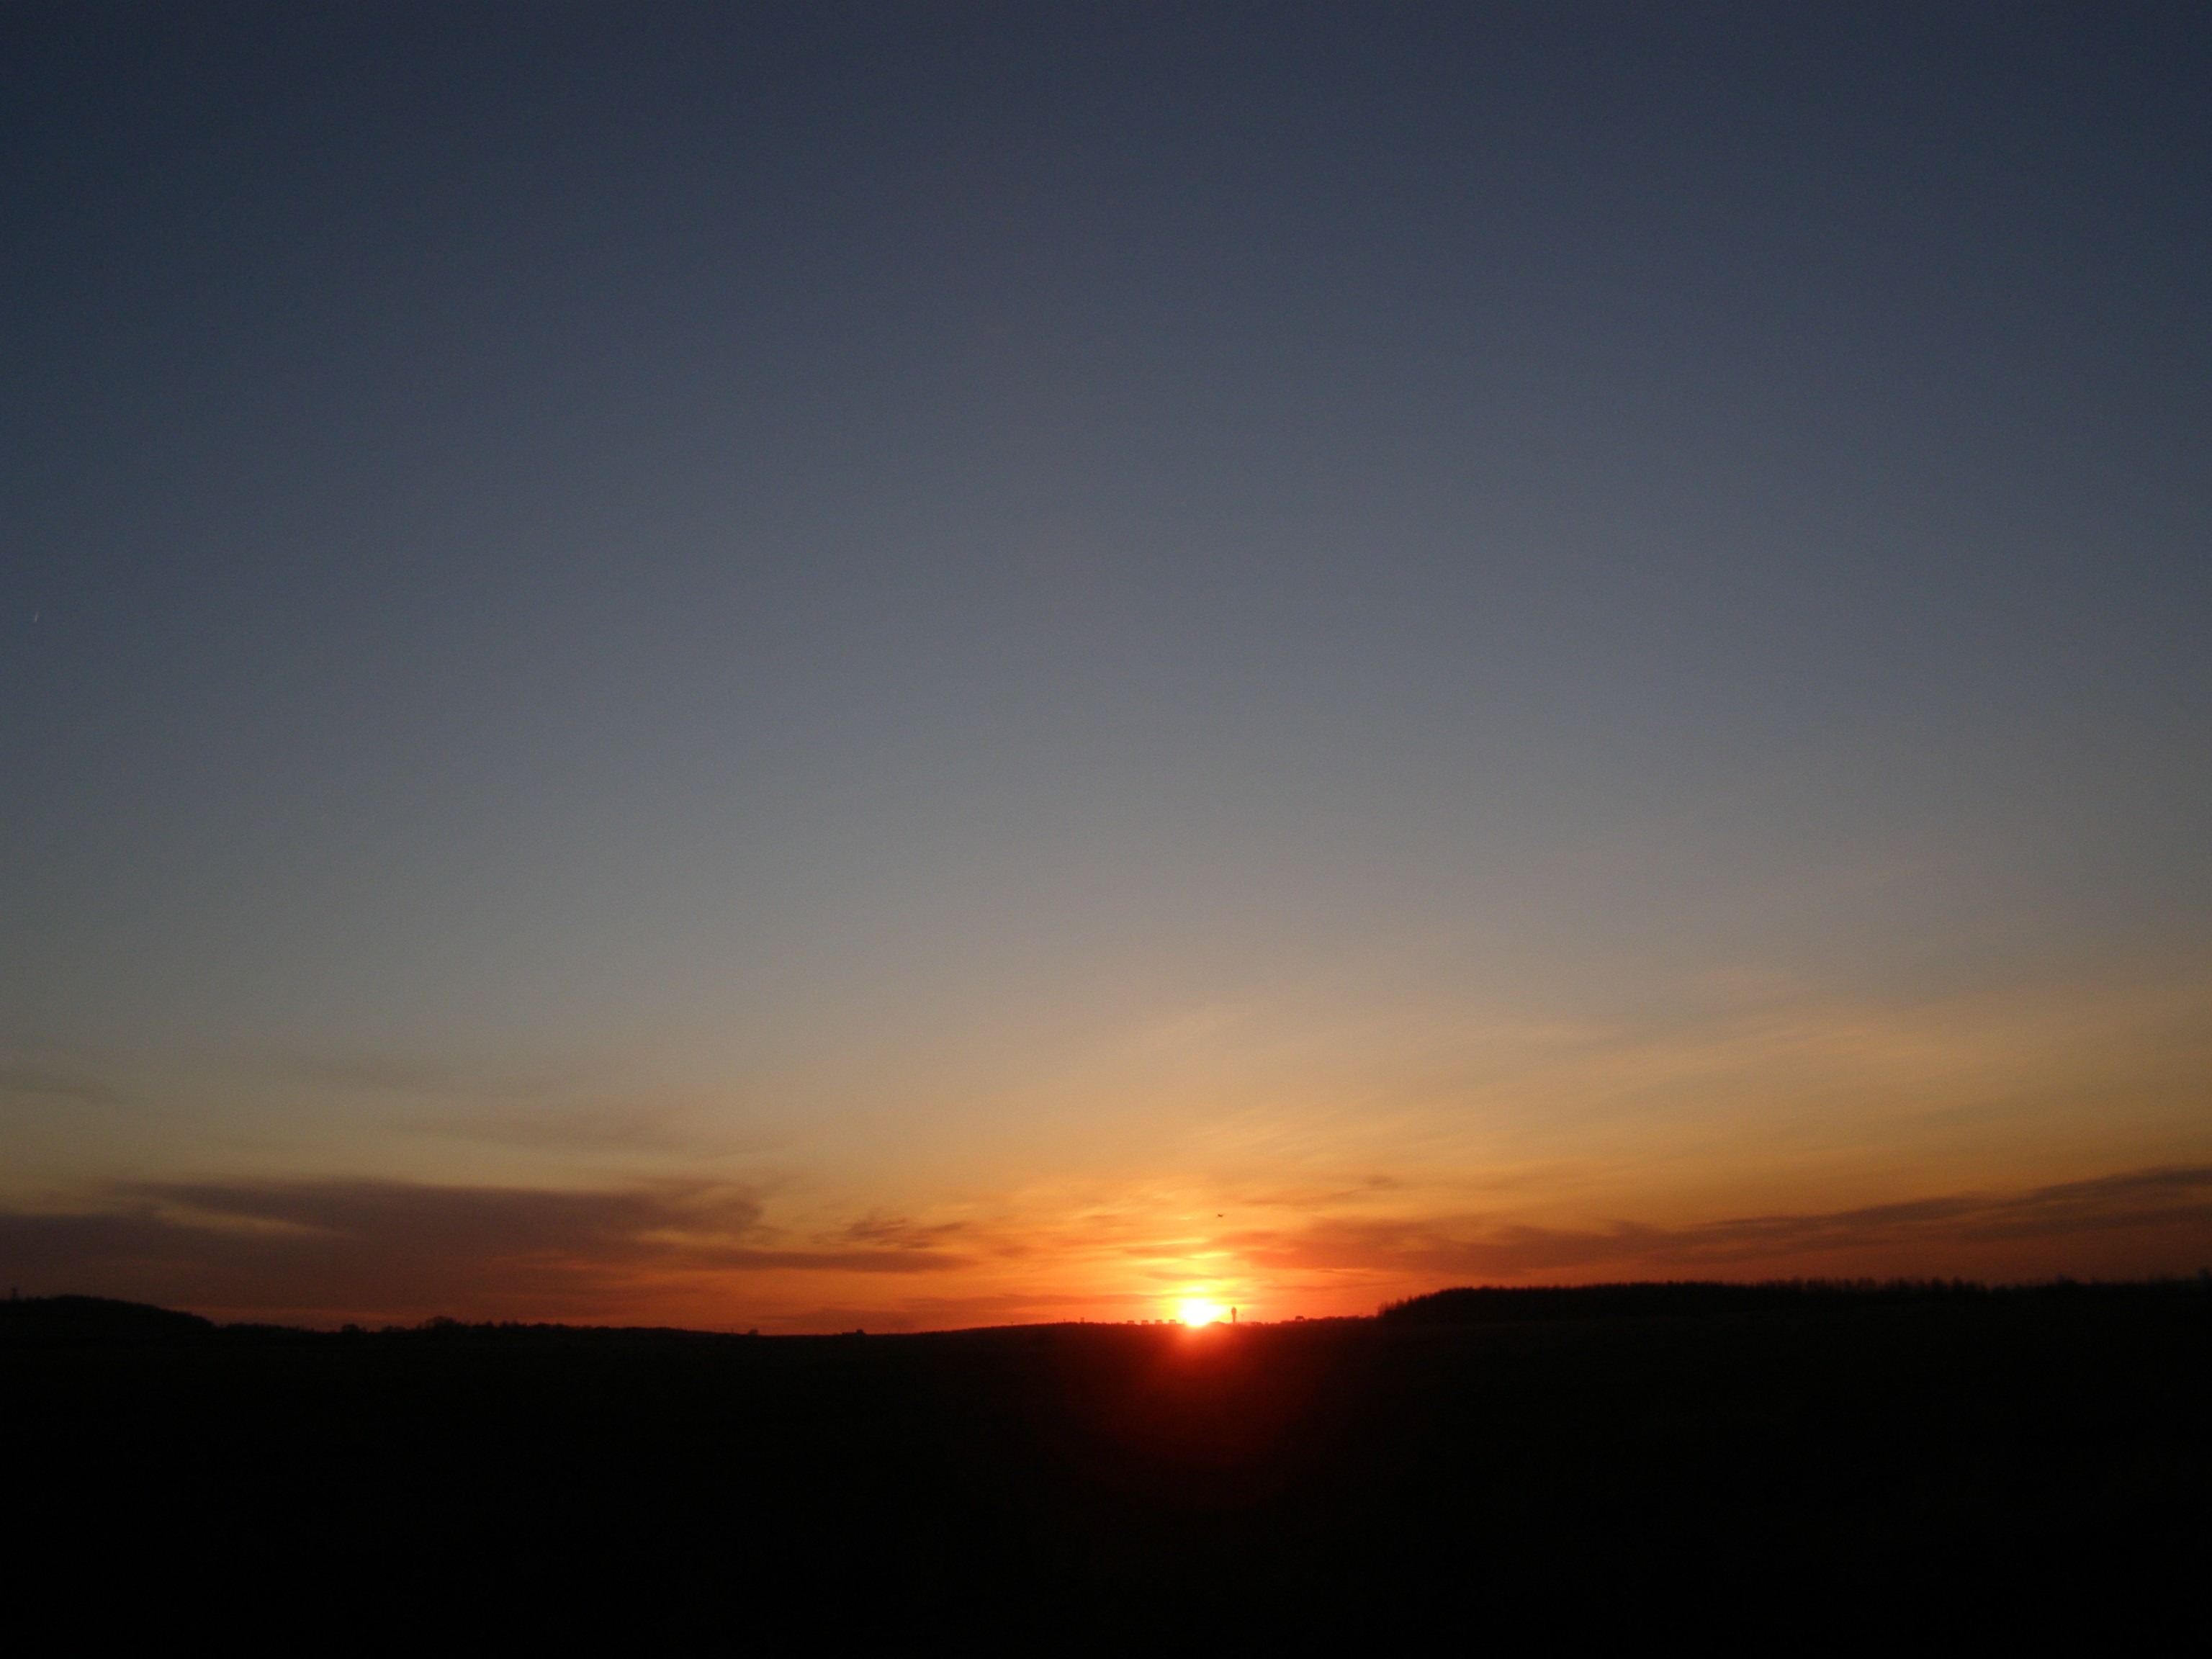
beach, landscape, nature, outdoor, horizon, cloud, sky, sun, sunrise, sunset, sunlight, morning, dawn, atmosphere, dusk, environment, tranquility, evening, orange, relax, tranquil, romantic, plain, outdoors, dramatic, afterglow, atmospheric phenomenon, red sky at morning